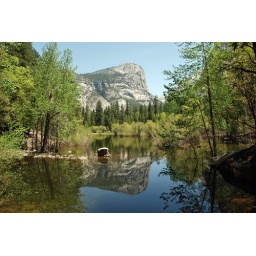
mirror lake in yosemite np